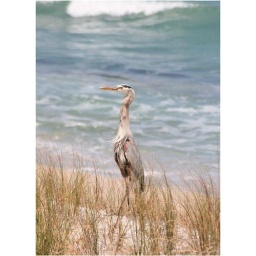
bird with fish in neck